British South Africa Company

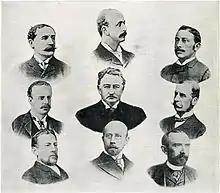
The first board of directors of the British South Africa Company, 1889. Top Row: Horace Farquhar; Albert Grey; Alfred Beit. Middle Row: the Duke of Fife; C. J. Rhodes (Founder and managing director in South Africa); the Duke of Abercorn. Bottom Row: Lord Gifford, V.C.; Herbert Canning(Secretary); George Cawston.

The BSAC was an amalgamation of a London-based group headed by Lord Gifford and George Cawston and backed financially by Baron Nathan de Rothschild, and Rhodes and his South African associates including Alfred Beit with the resources of the De Beers Syndicate and Gold Fields of South Africa. These two groups had originally been in competition but united because of common economic interests. Gifford and Cawston's interests were represented by the Bechuanaland Exploration Company and its offshoot, the Exploring Company. Rhodes and his associates secured the Rudd Concession from the Ndebele king, Lobengula, which was transferred to the Central Search Association (later renamed United Concession Company), and the Exploring Company was given approximately one-quarter of the shares in it. The British South Africa Company leased mineral rights from the Central Search Association, paying it half the net profits from mineral exploitation.